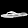
Label: Sandal